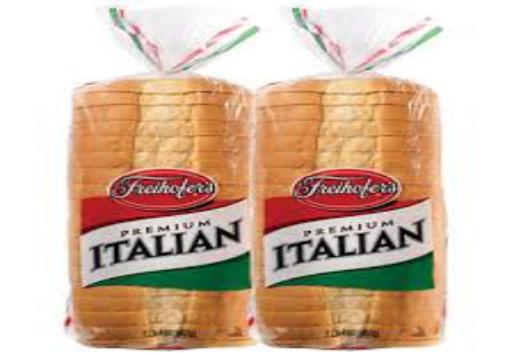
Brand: Freihofers
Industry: Food